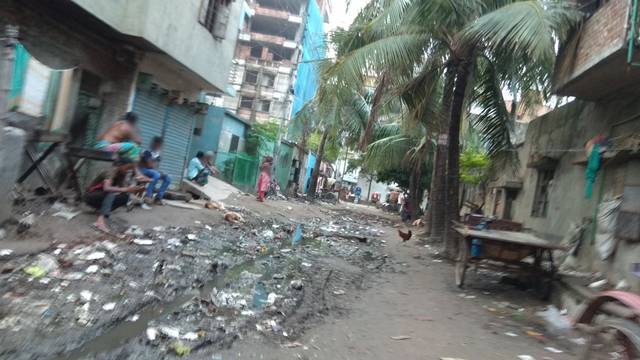
Region: Bangladesh
Coordinates: 23.819, 90.376